Superstore season 3

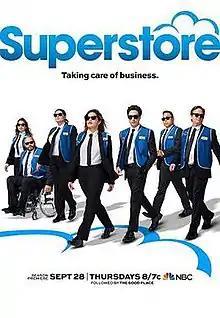

The third season of "Superstore", the American television series, was ordered on February 14, 2017. The season premiered on September 28, 2017, and contained 22 episodes. The series continues to air in the same timeslot Thursday at 8:00 PM, though the episode "Christmas Eve" aired on Tuesday, December 5. The season concluded on May 3, 2018.